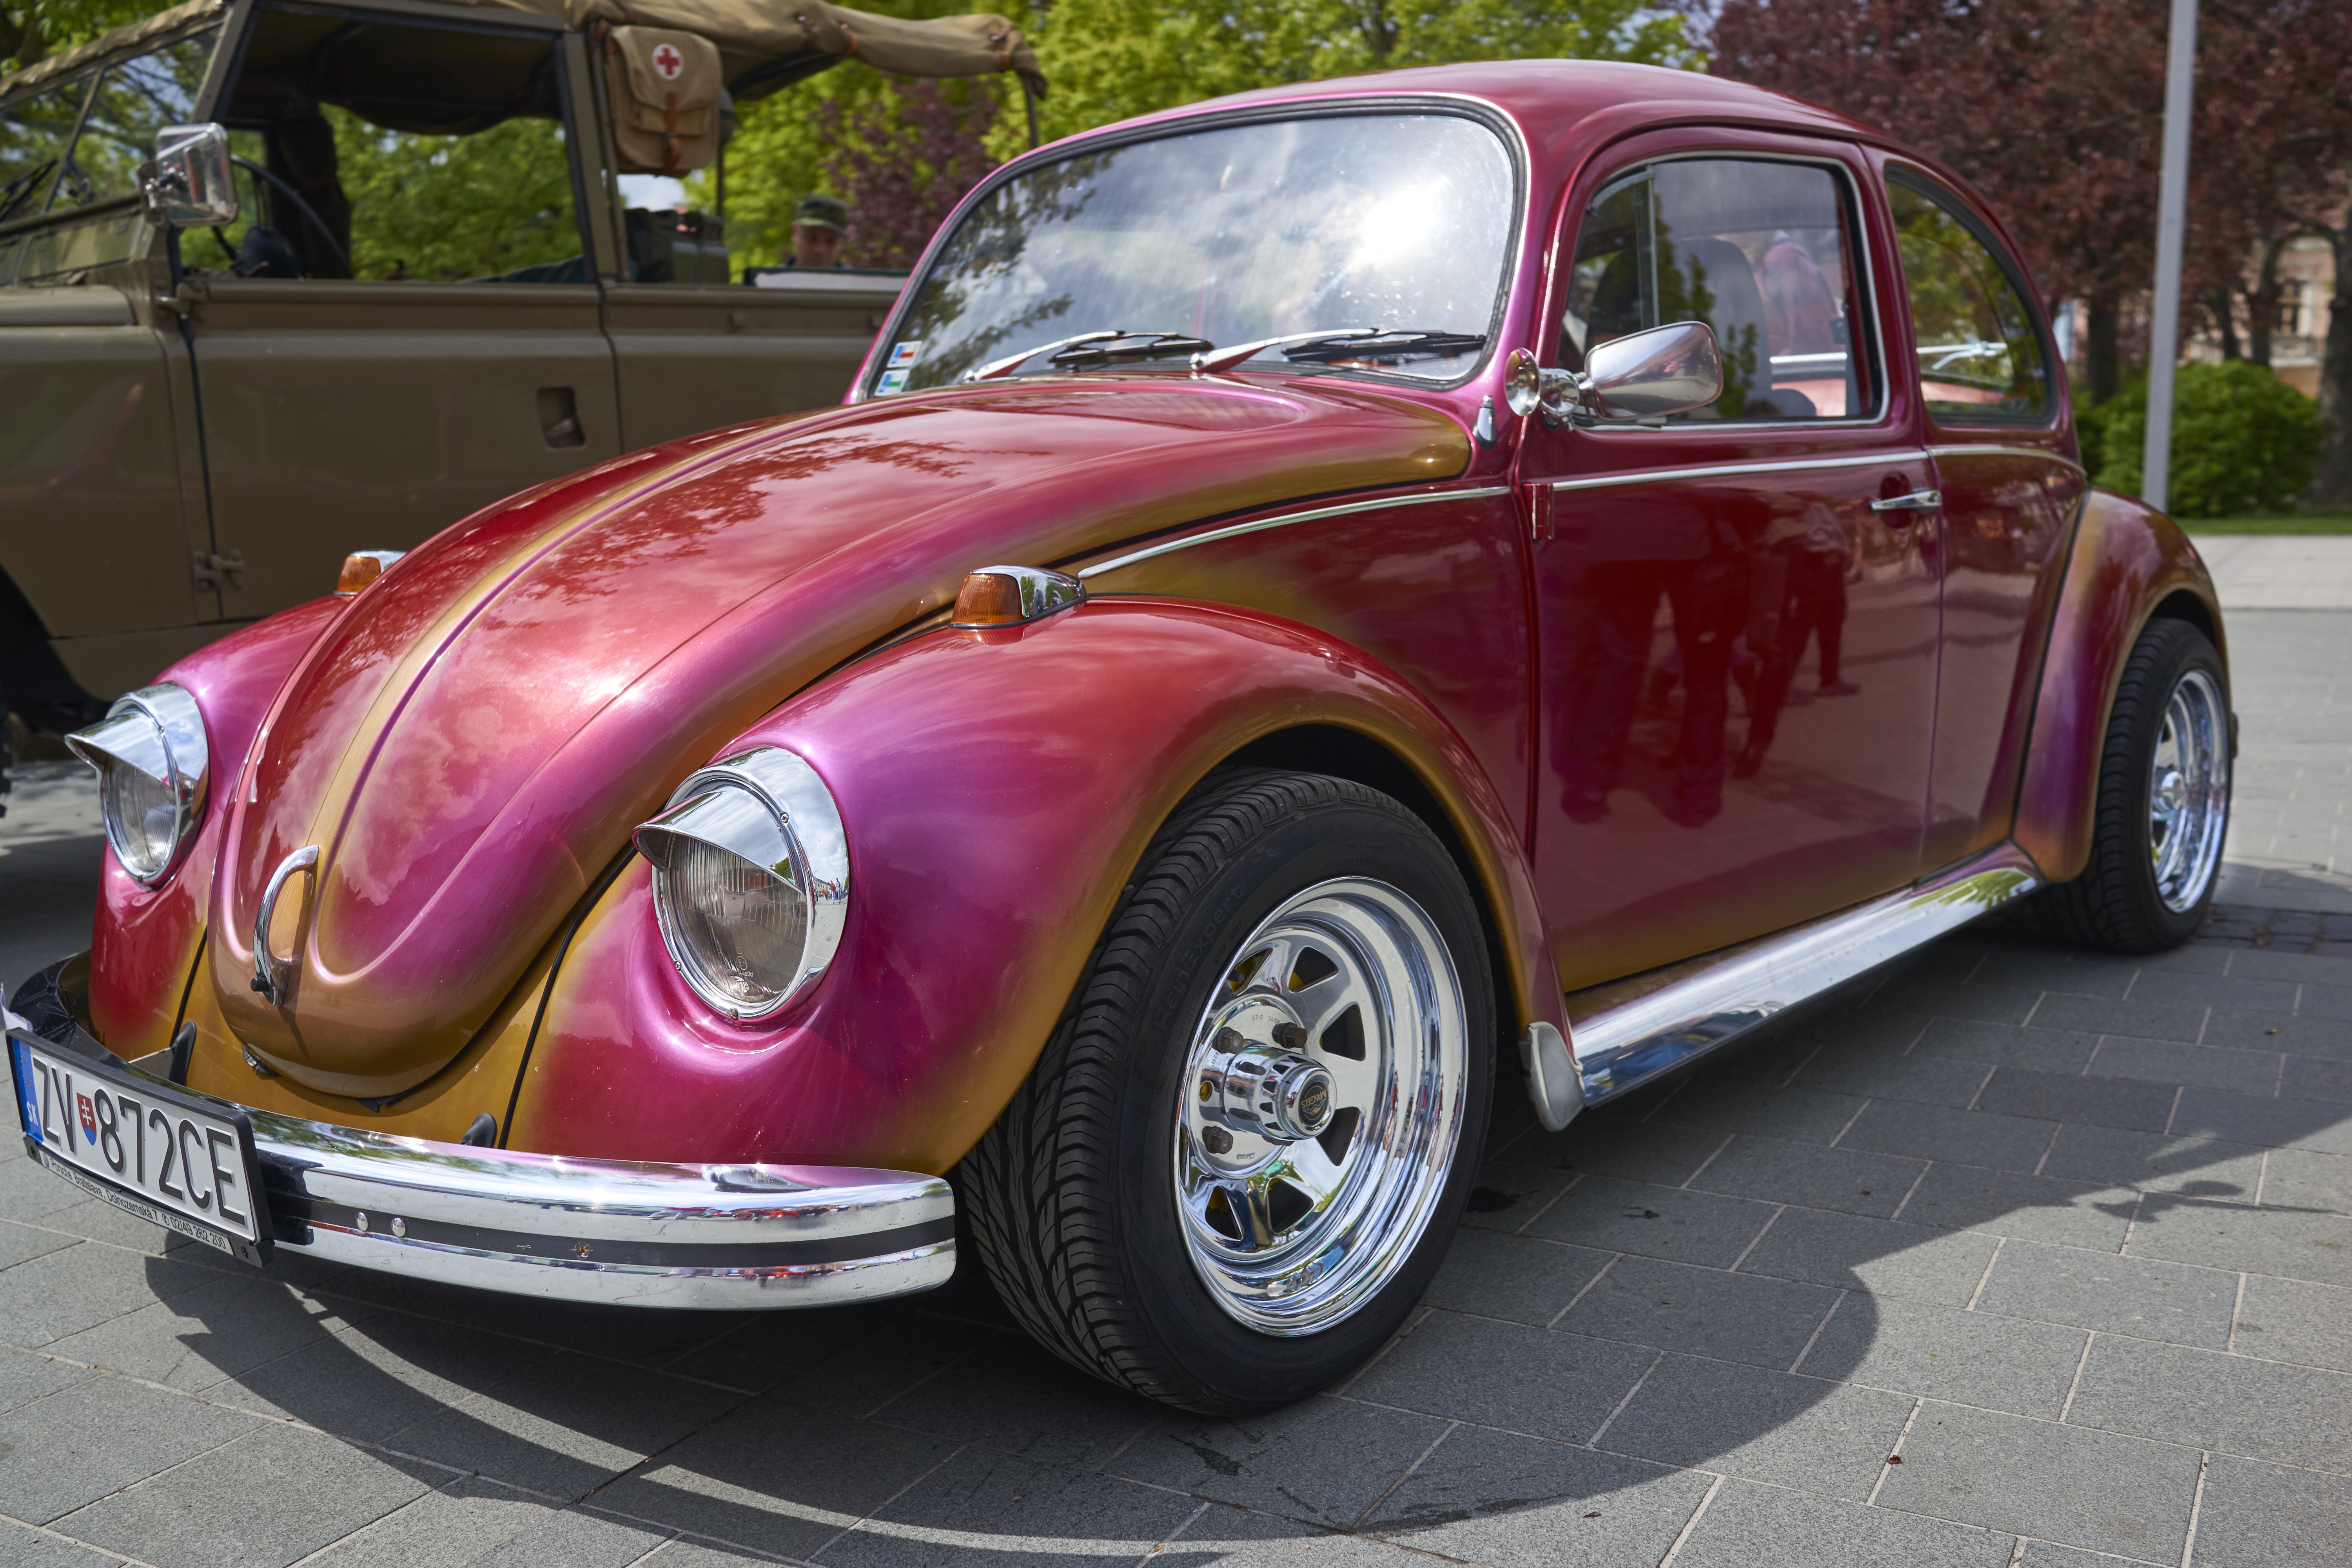
car, wheel, retro, volkswagen, red, vehicle, nostalgia, rainbow, chrome, history, veteran, antique car, city car, land vehicle, historical cars, volkswagen beetle, automobile make, automotive exterior, compact car, automotive design, mid size car, subcompact car, volkswagen type 14a